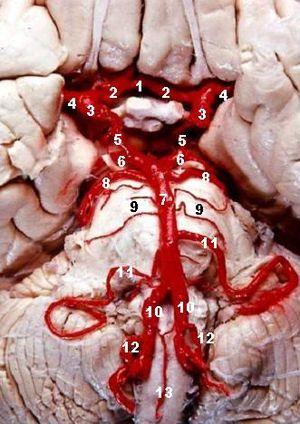
Le syndrome de Wallenberg ou syndrome de la fossette latérale du bulbe est une atteinte hémorragique ou ischémique du territoire vascularisé par l'artère cérébelleuse postéro-inférieure.